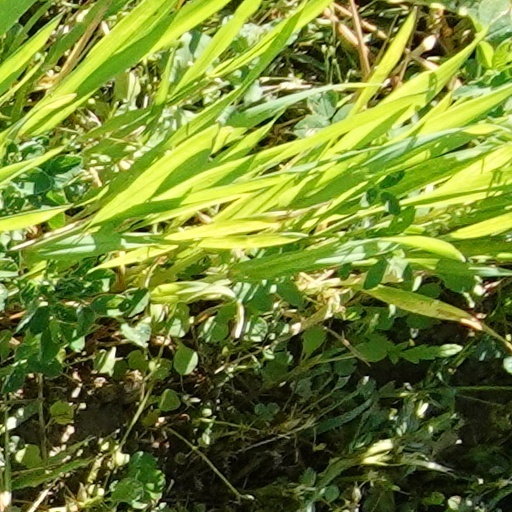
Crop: wheat